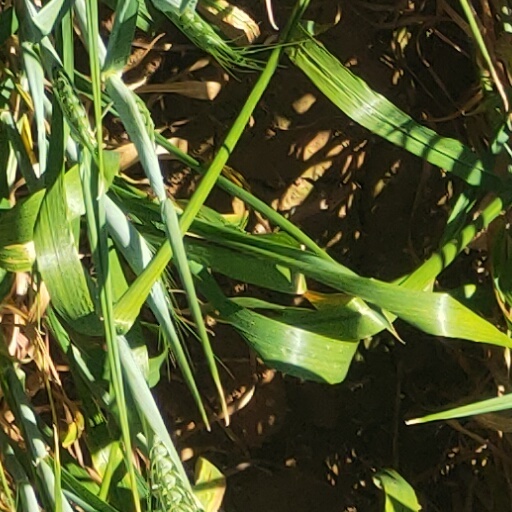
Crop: wheat